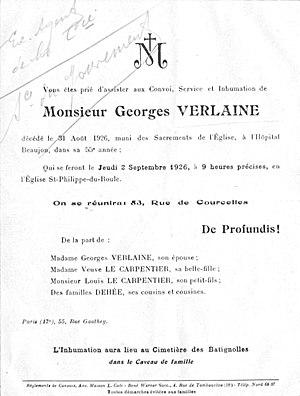
Faire part de décès de Georges Verlaine (1926)
Georges Verlaine, né à Paris, le 30 octobre 1871 et mort dans cette même ville, le 31 août 1926, est le fils de Paul Verlaine et de Mathilde Mauté.